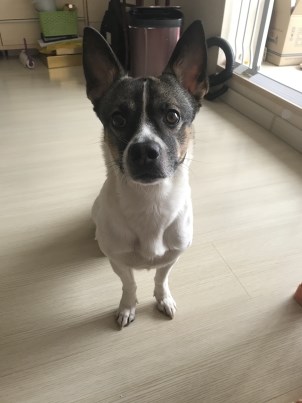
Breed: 3336-n000121-chinese_rural_dog